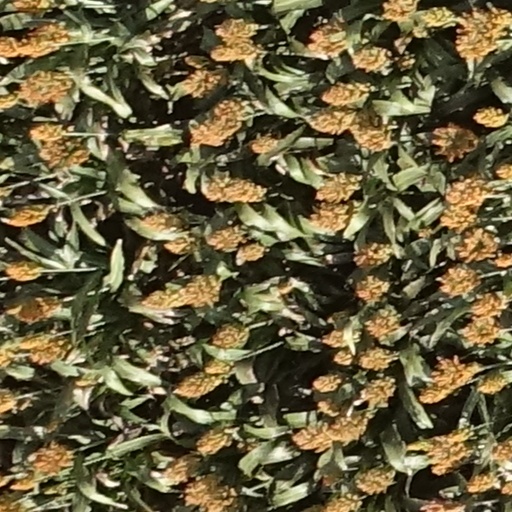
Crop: sorghum